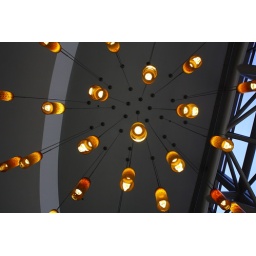
Drop lighting in an office building